Order of the Arrow ceremonies and symbols

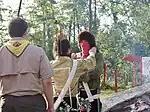
The Guide greets the Guard at the entrance

The Vigil Honor is a recognition given to Arrowmen for distinguished contributions beyond the immediate responsibilities of their position or office to their lodge, the Order of the Arrow, Scouting, or their Scout Camp. The Vigil Honor may be conferred upon Arrowmen who have completed a minimum of two years as a Brotherhood member and have performed exceptional service above and beyond their immediate responsibilities through leadership, exemplary efforts, and dedication. However, under no circumstances should tenure in Scouting or the Order of the Arrow be considered as reason enough for a Vigil Honor recommendation. Selection is annual and is limited to one person for every 50 members of the lodge, and members of the Order can be inducted into the Vigil Honor only with the written approval of the National Order of the Arrow Committee.